Gipuzkoa

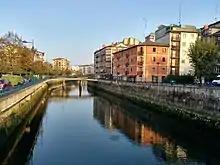
The Oiartzun river passing through Errenteria

At Gipuzkoa is the smallest province in Spain. The province has 88 municipalities and 709,607 inhabitants (2011), a quarter of whom live in the capital, San Sebastián. Other important towns are Irun, Errenteria, Zarautz, Arrasate, Oñati with an old university, Eibar, Tolosa which was the provincial capital for a short time, Beasain, Pasaia, the main port and Hondarribia, an old fort town across from the French Atlantic coast.